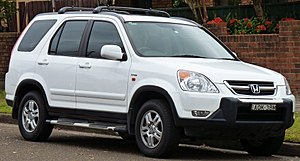
Honda CR-V / Anden generation (2001−2006)
Honda CR-V (2001−2004)
Honda CR-V er en kompakt SUV fra den japanske bil- og motorcykelfabrikant Honda. Bilen kom første gang på markedet i 1996, og er i dag nået til fjerde generation.